Gordon Coventry

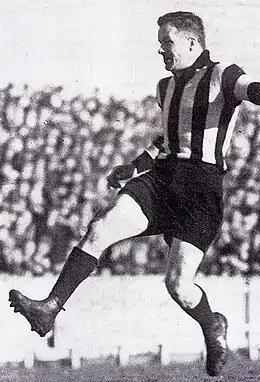
Coventry in 1934

Gordon Richard James Coventry (25 September 1901 – 7 November 1968) was a former Australian rules footballer who played for Collingwood Football Club in the Victorian Football League (VFL).